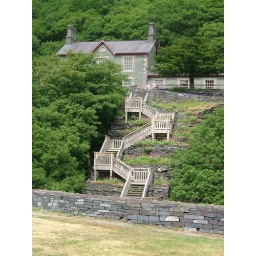
house by the lake